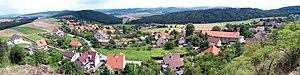
Svatá est une commune du district de Beroun, dans la région de Bohême-Centrale, en Tchéquie. Sa population s'élevait à 523 habitants en 2020.